Court-martial of Fitz John Porter

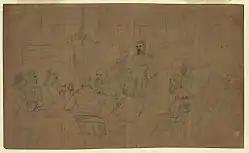
The court-martial of Fitz John Porter sketched by Alfred Waud

As tensions increased in 1860, Porter traveled to threatened locations in the South in order to prepare for the upcoming conflict, including Charleston, South Carolina, where he advised Major Robert Anderson be placed in charge of the defenses and that they be consolidated at Fort Sumter. When war broke out, he initially served on the staff of Major General Robert Patterson, but when his old friend McClellan was asked to take charge of the Army of the Potomac he was transferred to command a division at the new commander's explicit request.